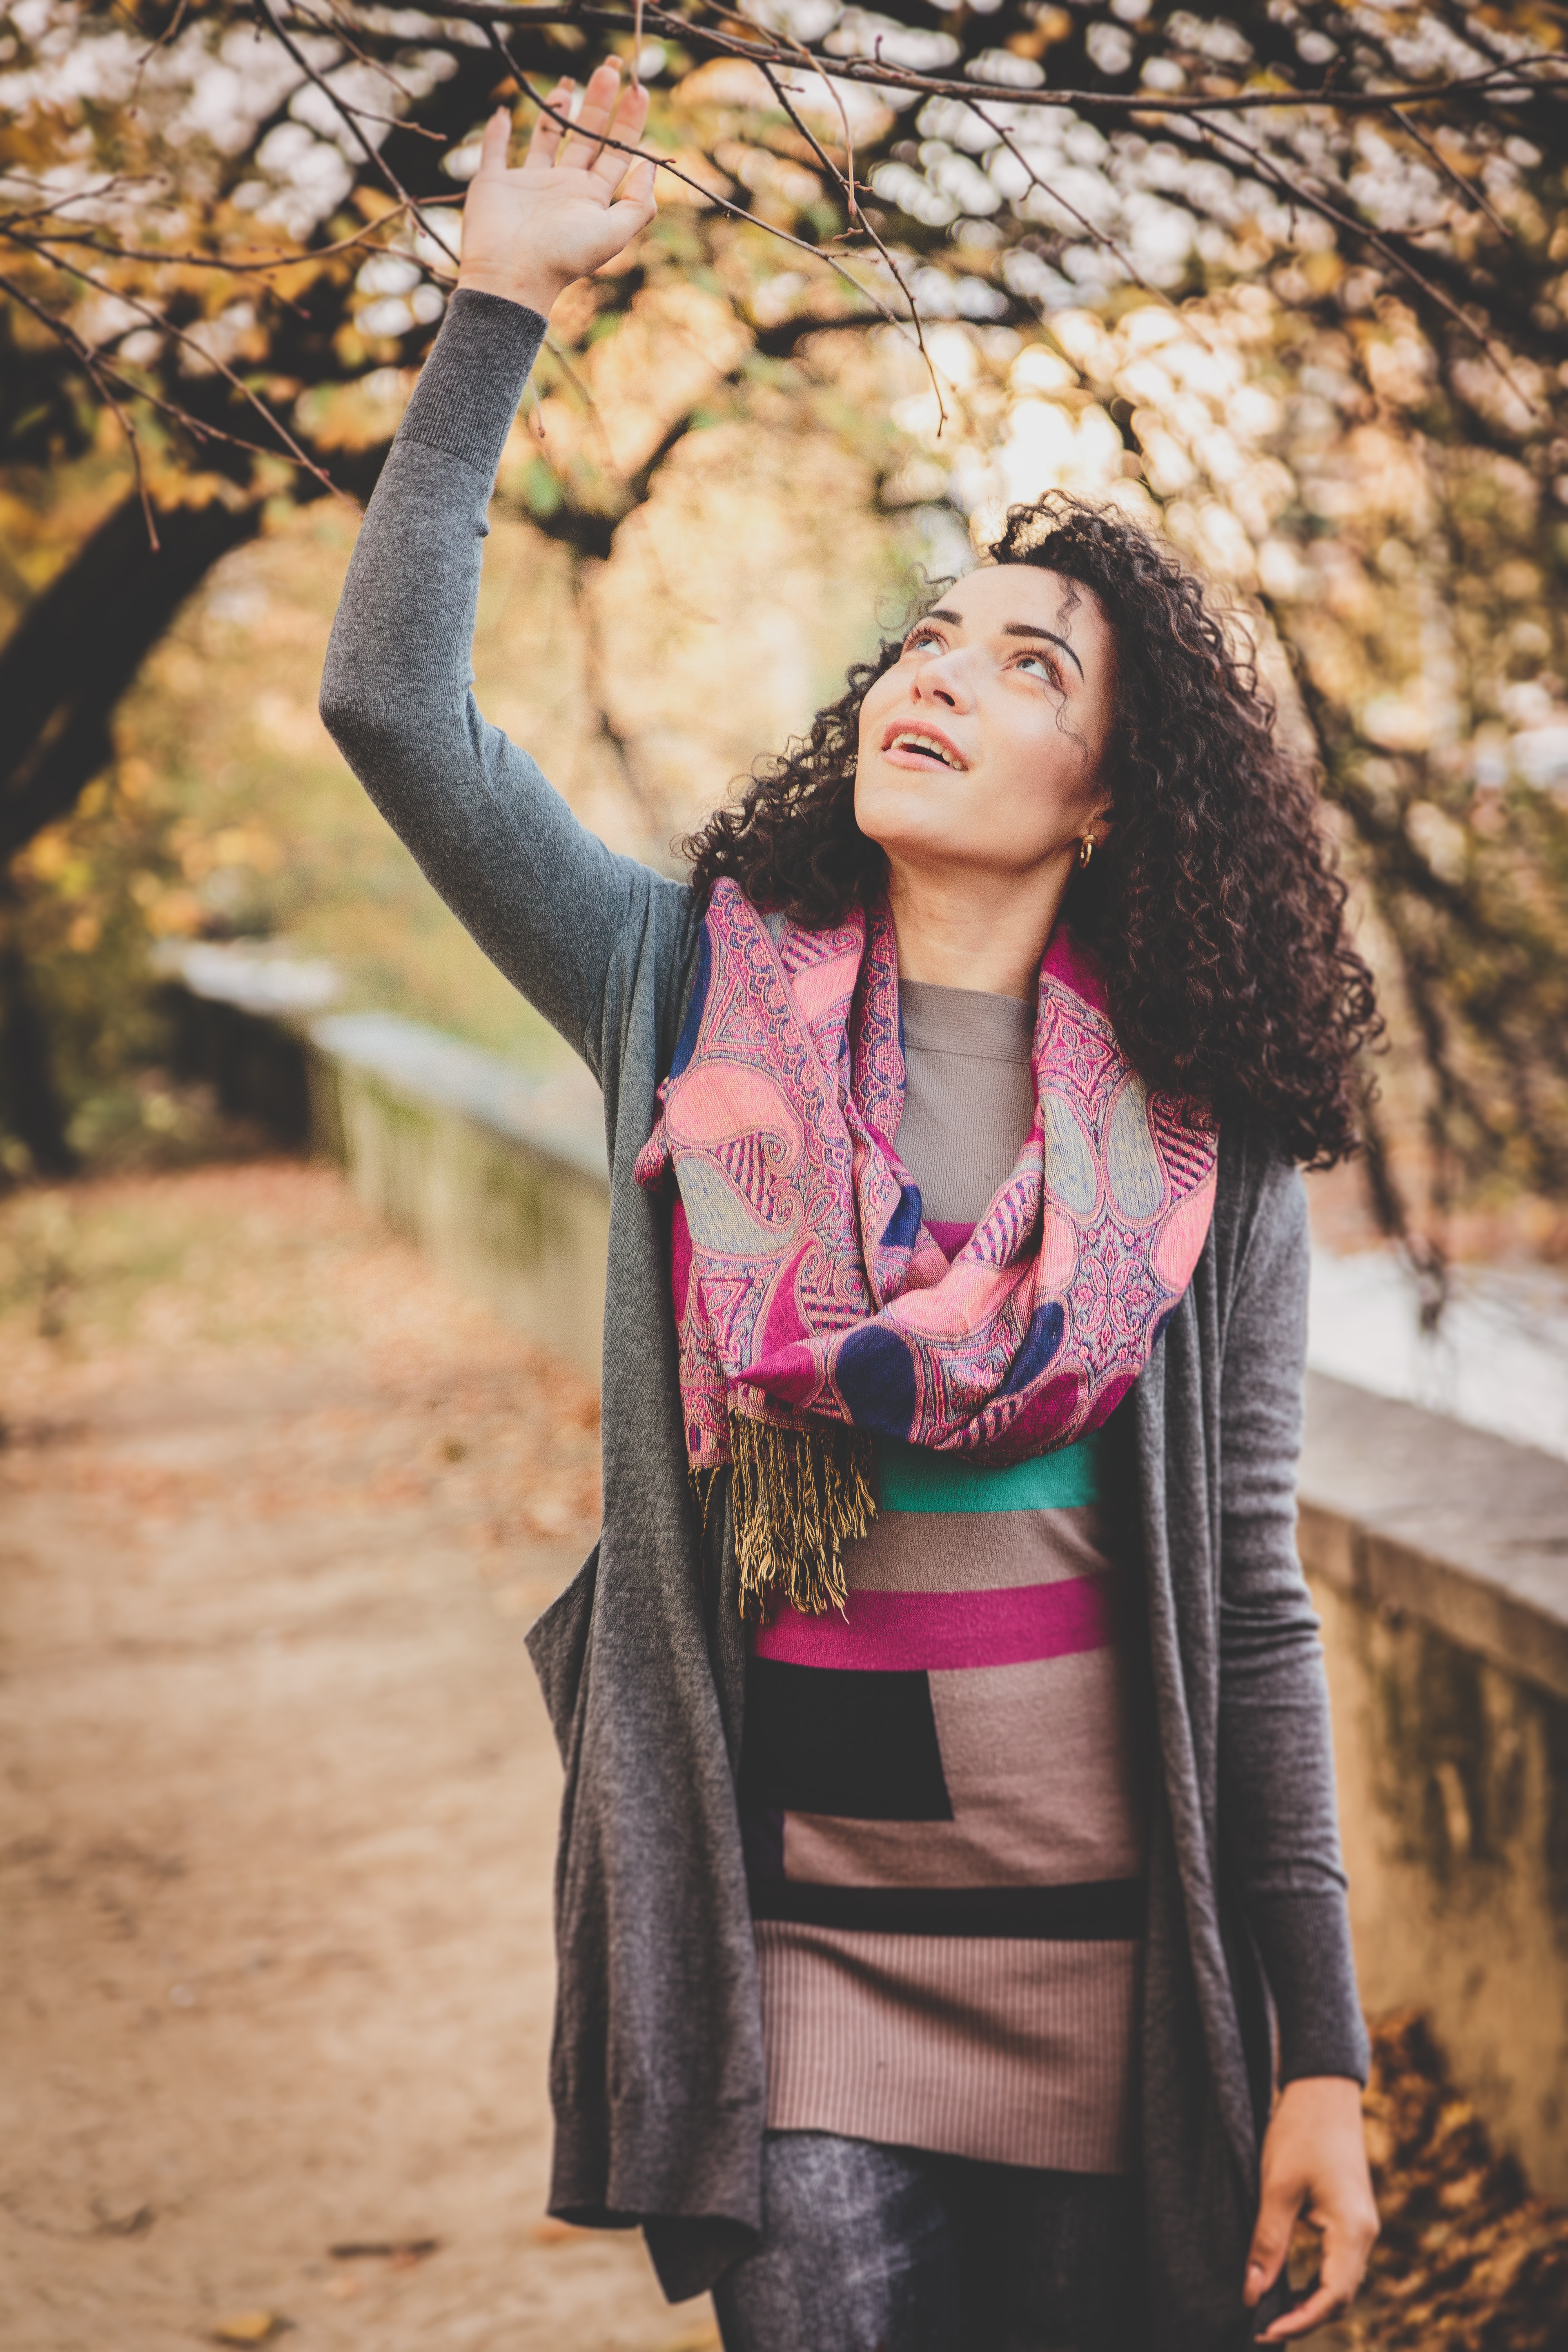
pink, people, beauty, yellow, tree, leaf, smile, spring, fashion, photography, eye, photo shoot, street fashion, flower, jeans, plant, autumn, outerwear, textile, happy, long hair, jacket, sunlight, blossom, model, magenta, portrait photography, leather, cherry blossom, style, top, black hair